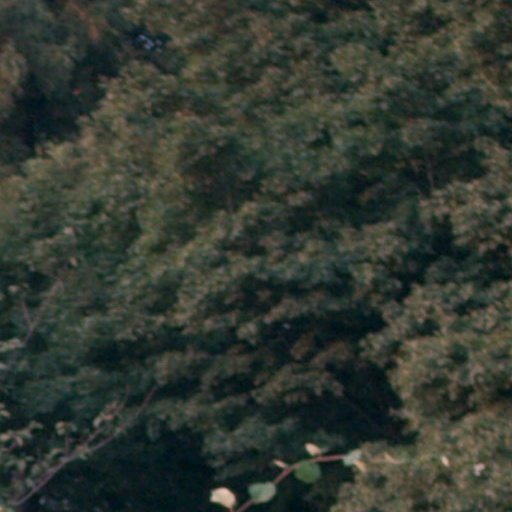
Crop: cassava